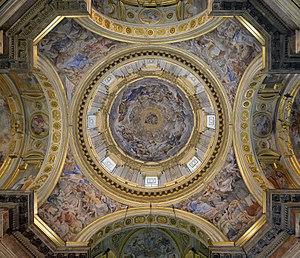
La cathédrale de Naples, bâtie à la fin du XIIIᵉ et du début du XIVᵉ siècle, est le siège de l'archidiocèse de Naples. Elle est dédiée à l'Assomption de la Bienheureuse Vierge Marie, et elle est surtout célèbre pour les reliques de saint Janvier, saint patron de la ville, qui y sont conservées. De ce fait, elle est également et plutôt connue sous le nom de Duomo San Gennaro.